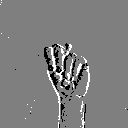
ASL letter: n